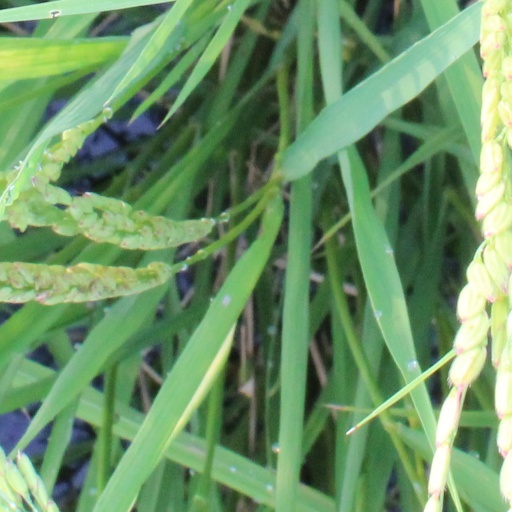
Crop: rice